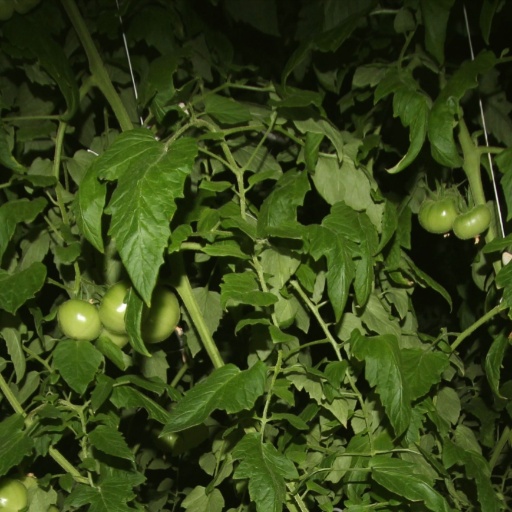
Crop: tomato